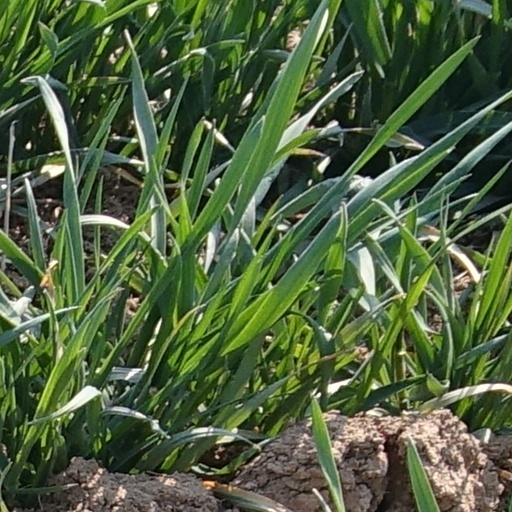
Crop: wheat